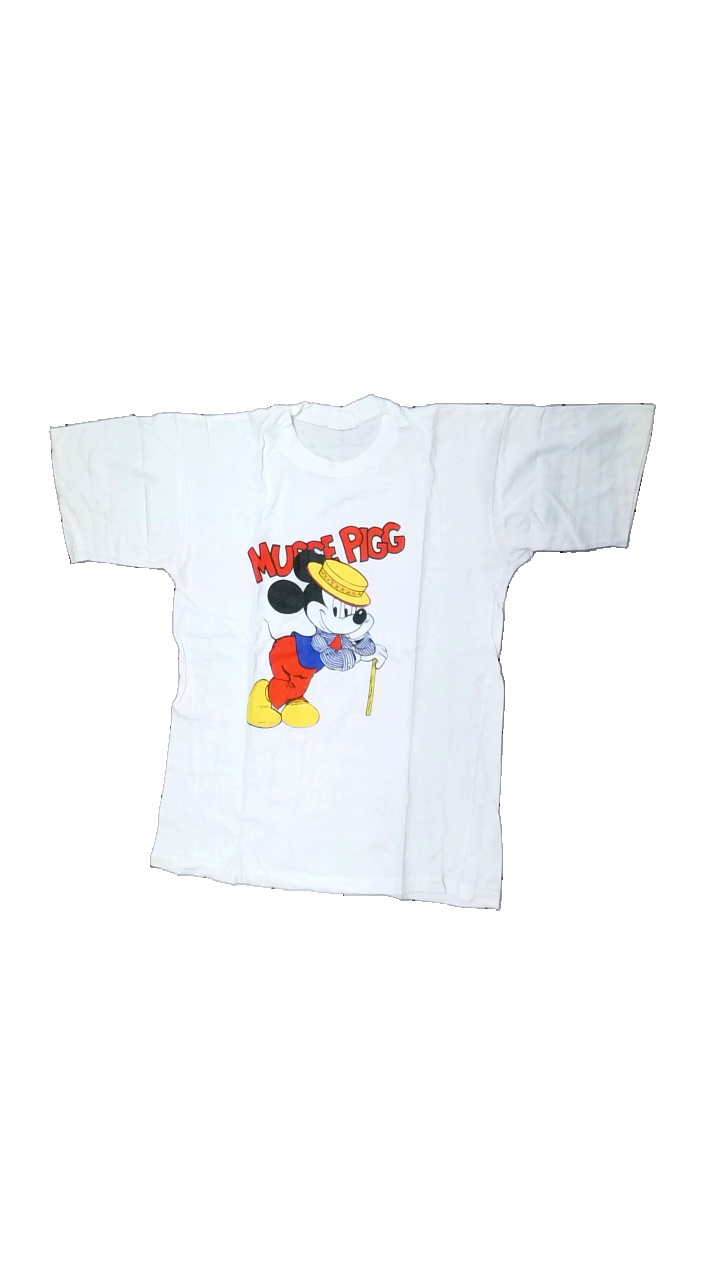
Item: T-shirt (Unisex)
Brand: Missing
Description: white t-shirt with print
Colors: White
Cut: Loose, C-collar
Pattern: Other
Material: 100% Cotton
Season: All
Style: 90s
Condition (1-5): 5
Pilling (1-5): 5
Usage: Reuse
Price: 100-150